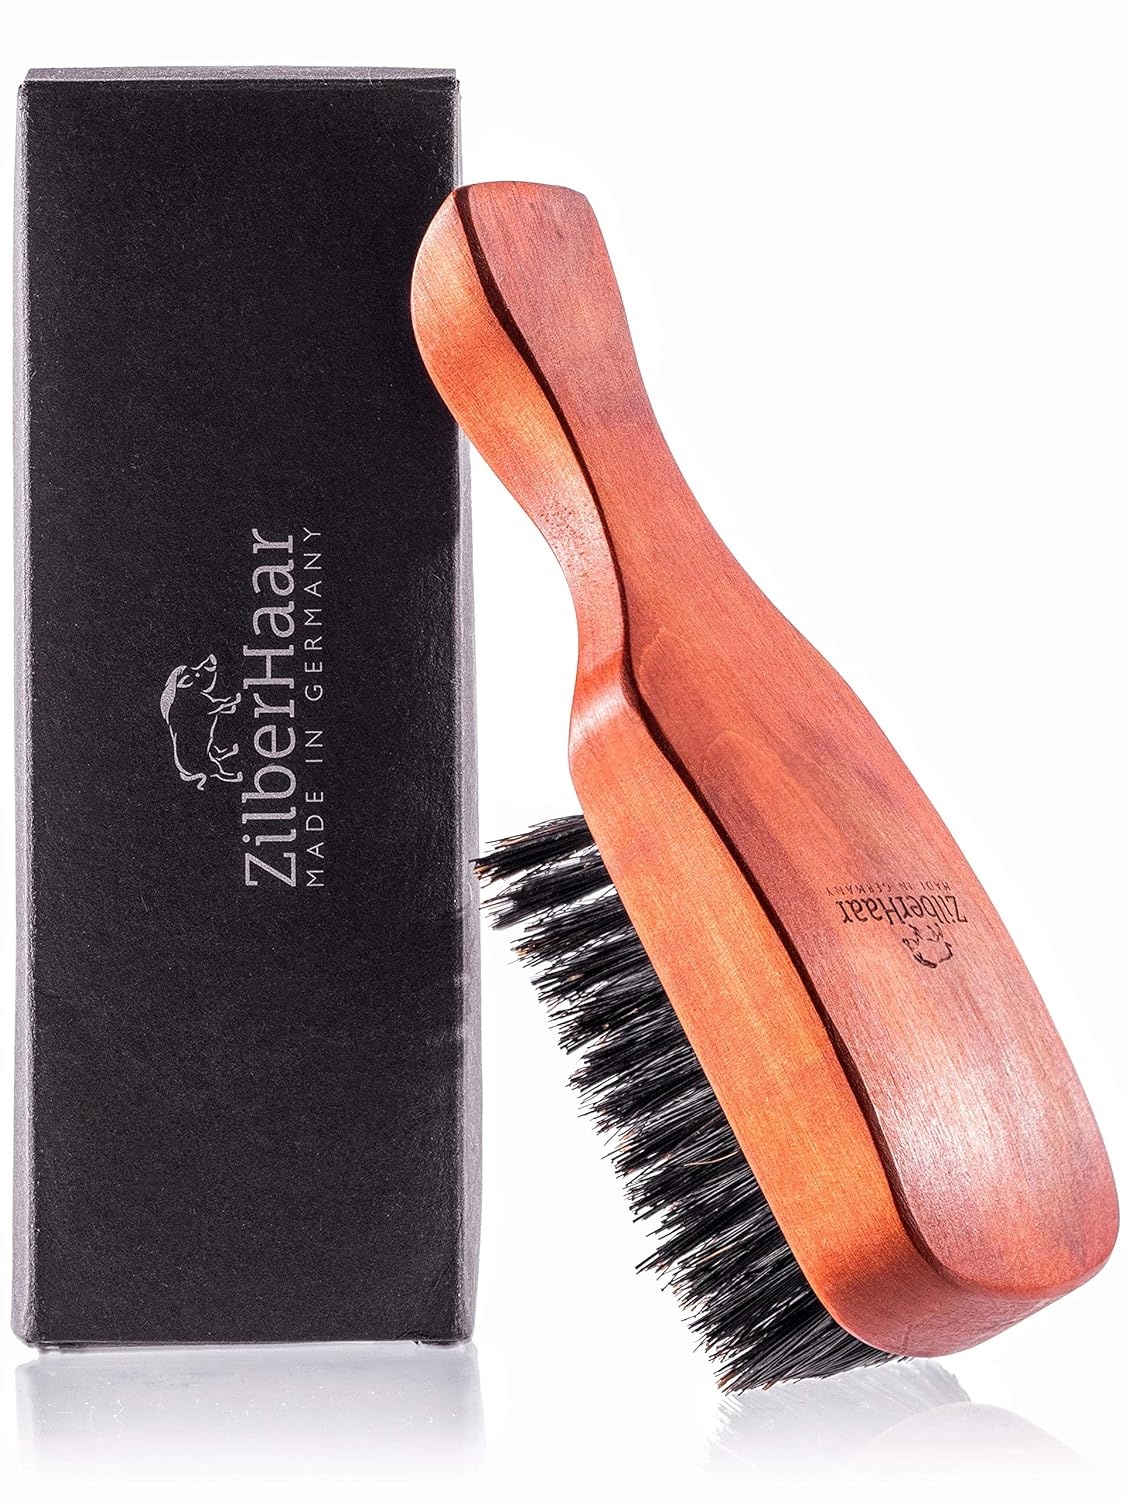
ZilberHaar Major – Men's Hair and Beard Brush – Soft Boar Bristles – Massages and Exfoliates Skin and Scalp – Ideal Men's Grooming Accessory – Made in Europe
Overview Brand : ZilberHaar Color : Pearwood Shape : Rectangular Bristle Material : Boar Handle Material : Wood About this item FOR A HEALTHY BEARD: Would you want a softer and healthier looking beard? This hair and beard brush is designed with second cut boar bristles to massage and exfoliate skin and scalp and stimulate the body's natural oil production. Perfect for reducing dandruff, and itchy or flaky beards. MADE IN EUROPE: This beard brush is made in Europe, from natural materials, by expert craftsmen. The bristles are inserted in high quality pear wood, known for its delicate texture, making this a luxury product any beard lover should own! SHAPE YOUR STYLE:The dense 127 plugs of boar bristles help shape your hair and beard style by training the hairs to the way you want them. A BRUSH FOR EVERY GENTLEMEN: Our hair and beard grooming tools are a perfect way to show appreciation to your hair. Hair and beards can be thick or thin, long or short, curly or straight: ZilberHaar has got you covered! AN IDEAL GIFT FOR MEN: This brush will make a great, original and useful gift for your father, brothers, husband or friends, whether for their birthday, Father's Day, Saint Valentine or Christmas! Ideal for men creating their beard kit. Perfect present for fathers day
Brand: ZilberHaarBeardCare
Category: Health & Beauty > Personal Care > Shaving & Grooming > Shaving Kits